Faces (band)

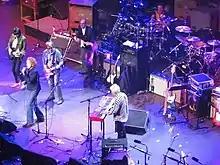
The band reunited at the Royal Albert Hall, October 2009

On 11 June 2008, Rod Stewart announced that the surviving Faces were discussing a possible reunion, envisioning making a recording and/or performing at least one or two concerts. On 18 November Rod Stewart, Ron Wood, Ian McLagan and Kenney Jones reunited along with Rod Stewart's touring bassist Conrad Korsch for a rehearsal "just to check if they can remember the songs"; the band's official reunion website was launched earlier the same month. However, on 23 January 2009, a spokesman for Rod Stewart denied there were any plans for a 2009 Faces reunion tour.